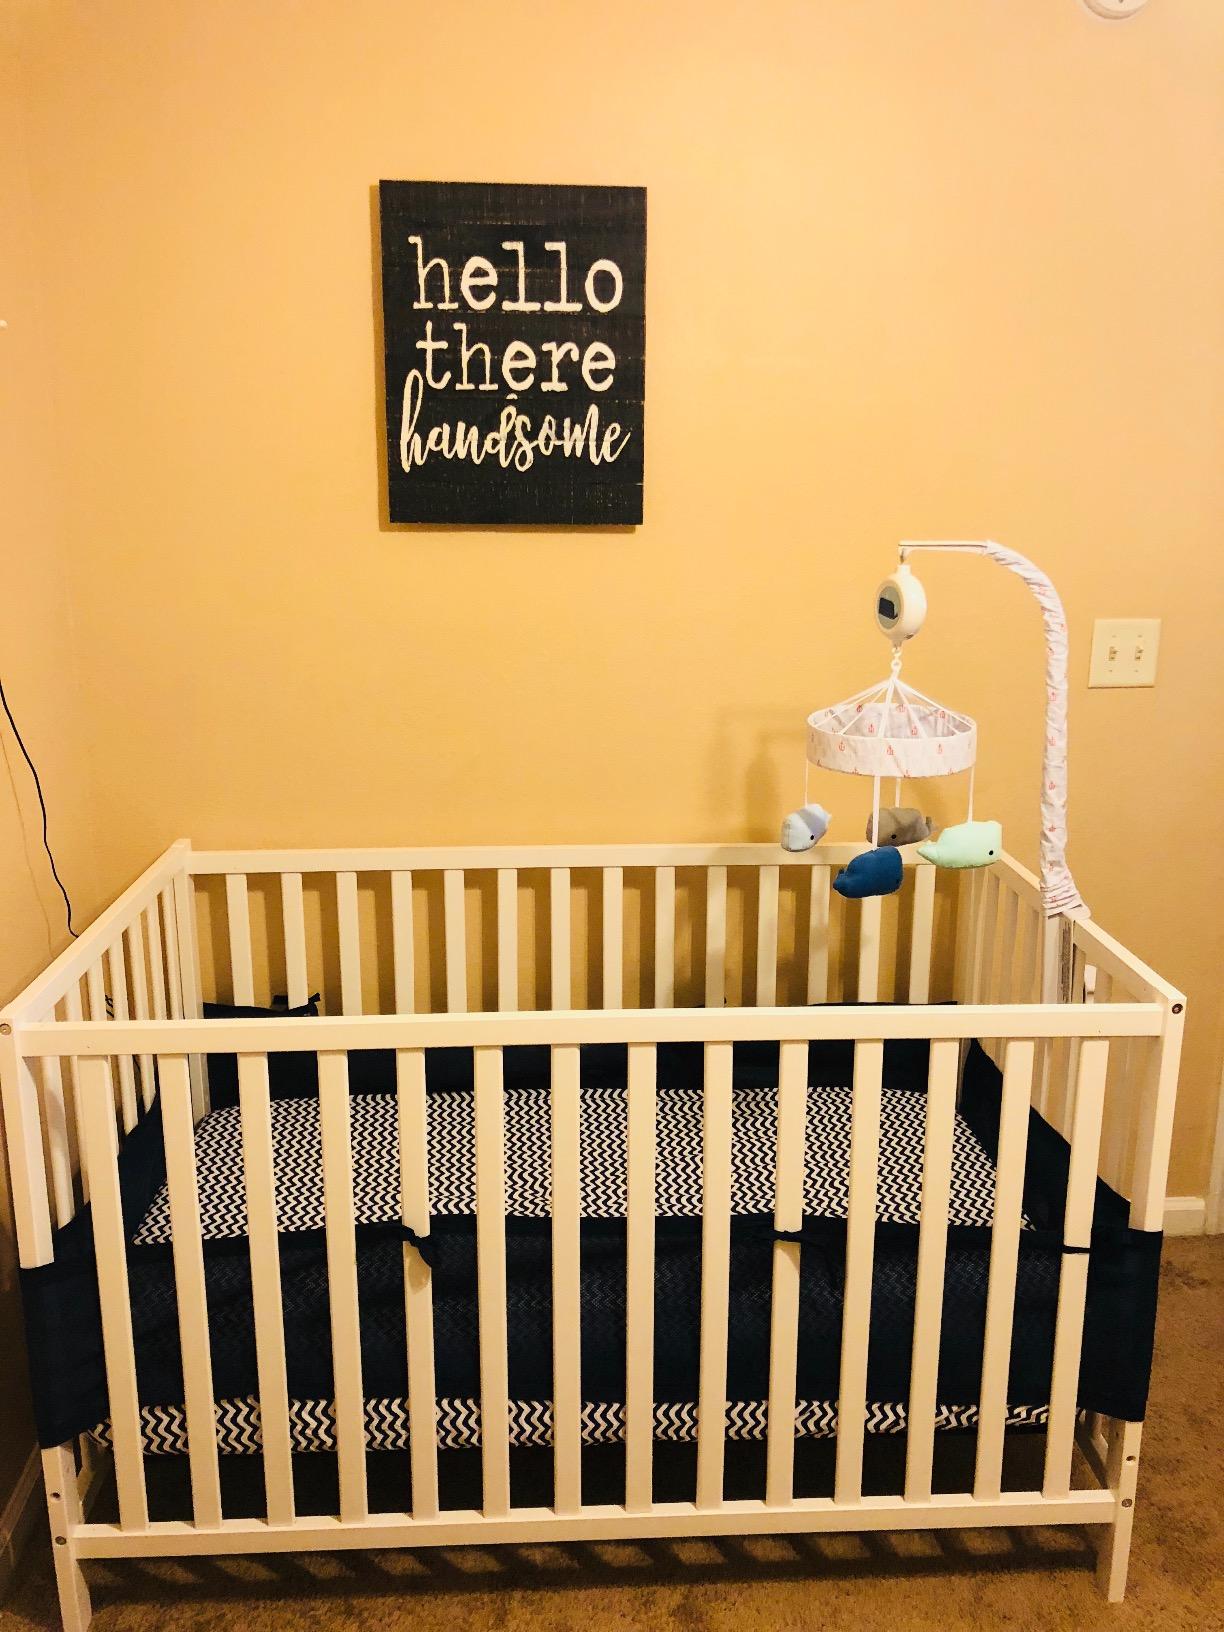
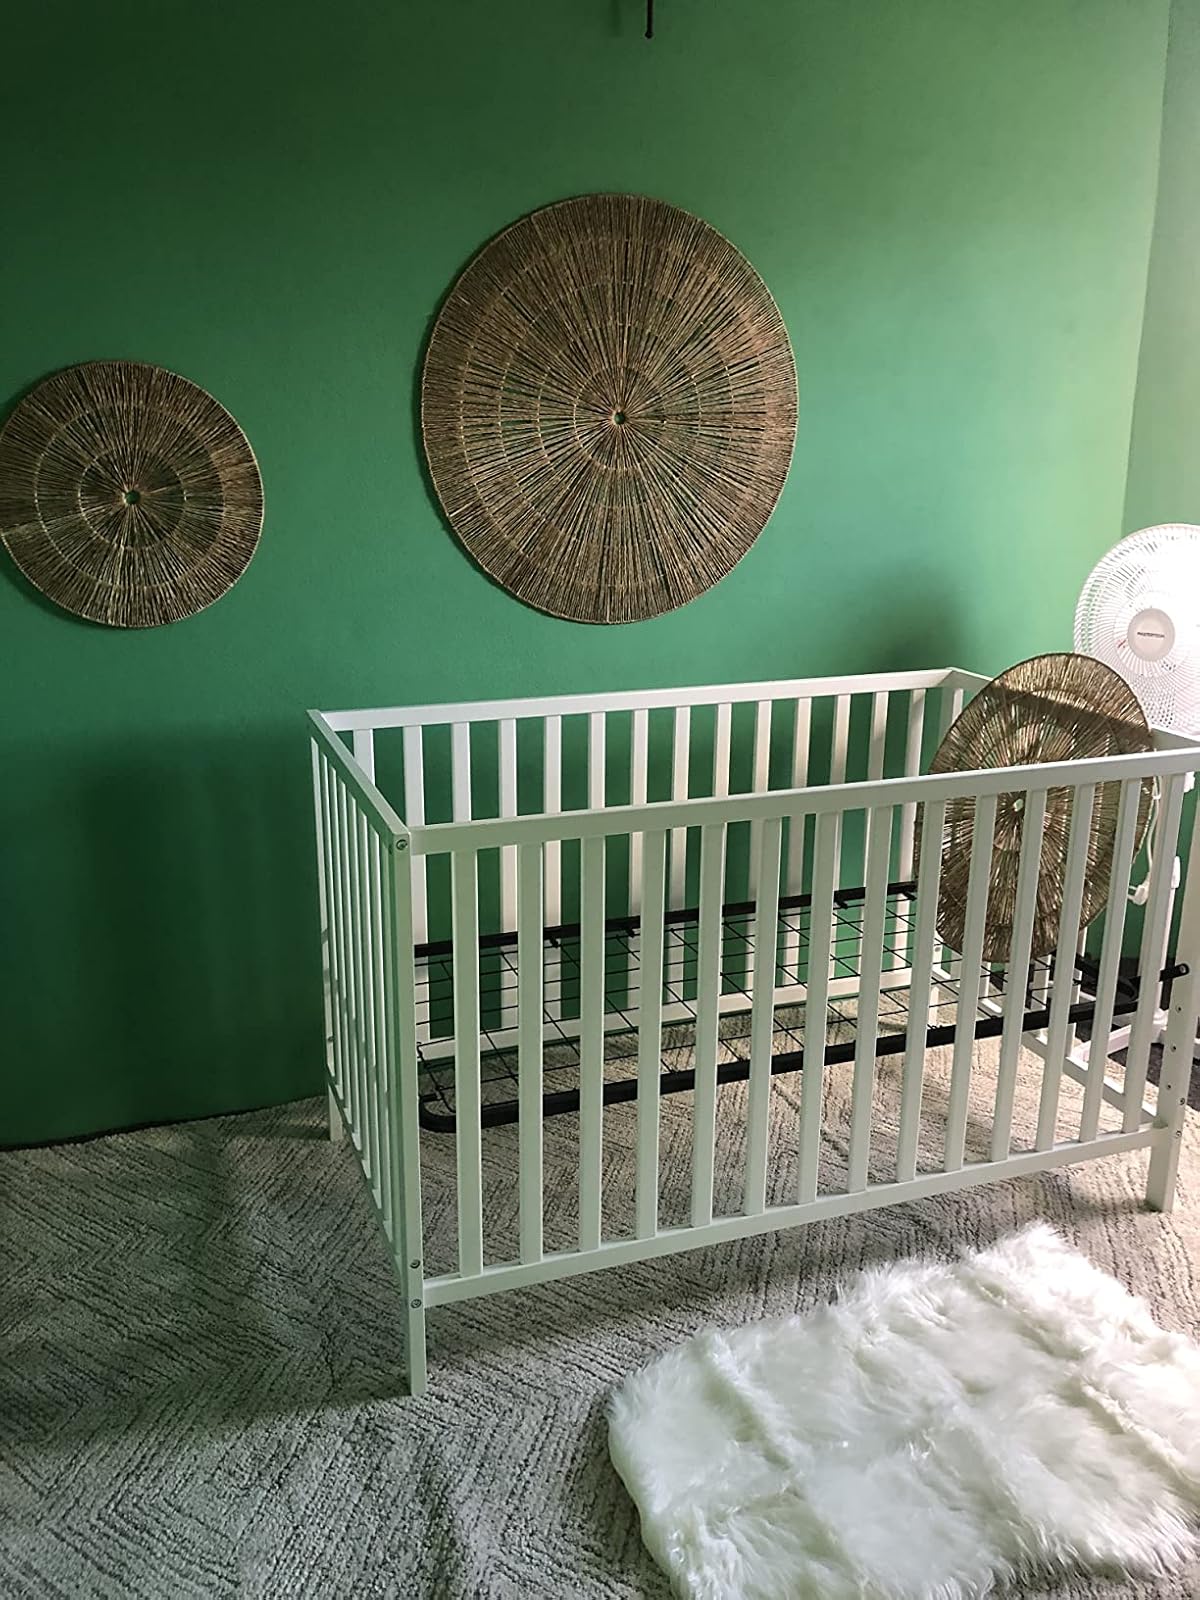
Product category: products_crib
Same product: yes